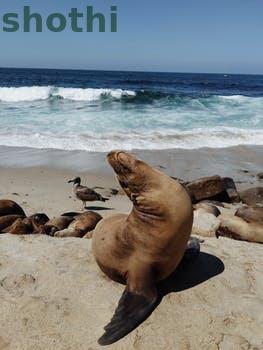
Label: Watermark